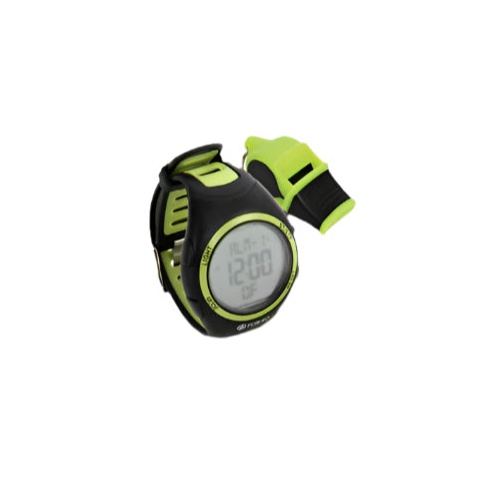
Fox 40 Referee Whistle Watch
Comfortable and easy to use whistle watch is perfect for soccer, basketball or lacrosse. Officia-for your women's referee gear.
Brand: Fox
Category: Sporting Goods > Athletics > Coaching & Officiating > Sport & Safety Whistles > Traditional Whistles